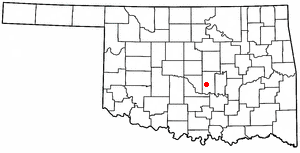
La ville de Tribbey est située dans le comté de Pottawatomie, dans l’État de l’Oklahoma, aux États-Unis. Sa population s’élevait à 391 habitants lors du recensement de 2010.